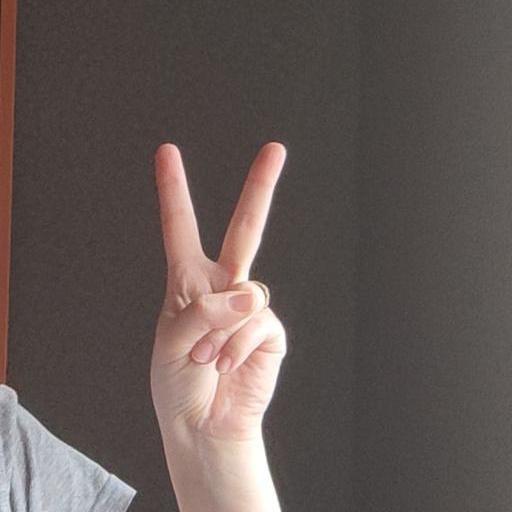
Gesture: peace